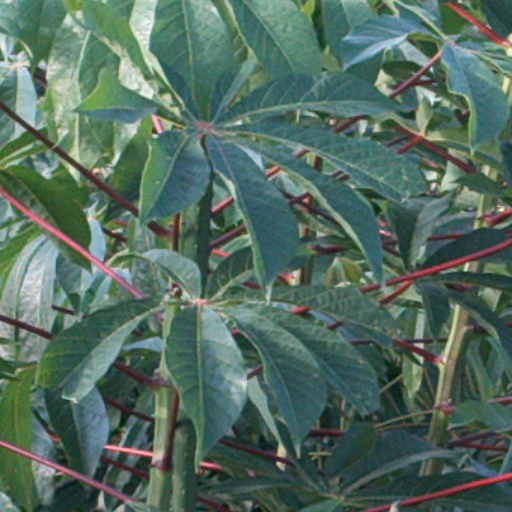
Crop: cassava